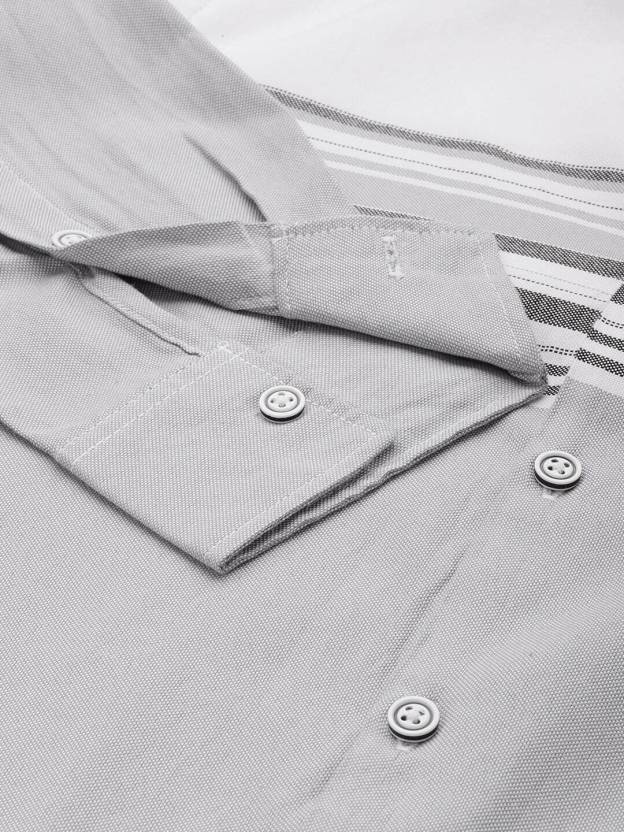
Product: Men Regular Fit Striped Cut Away Collar Casual Shirt
Price: ₹587
Colors: Grey
Pattern: Striped
Description: Grey Regular Striped Shirt